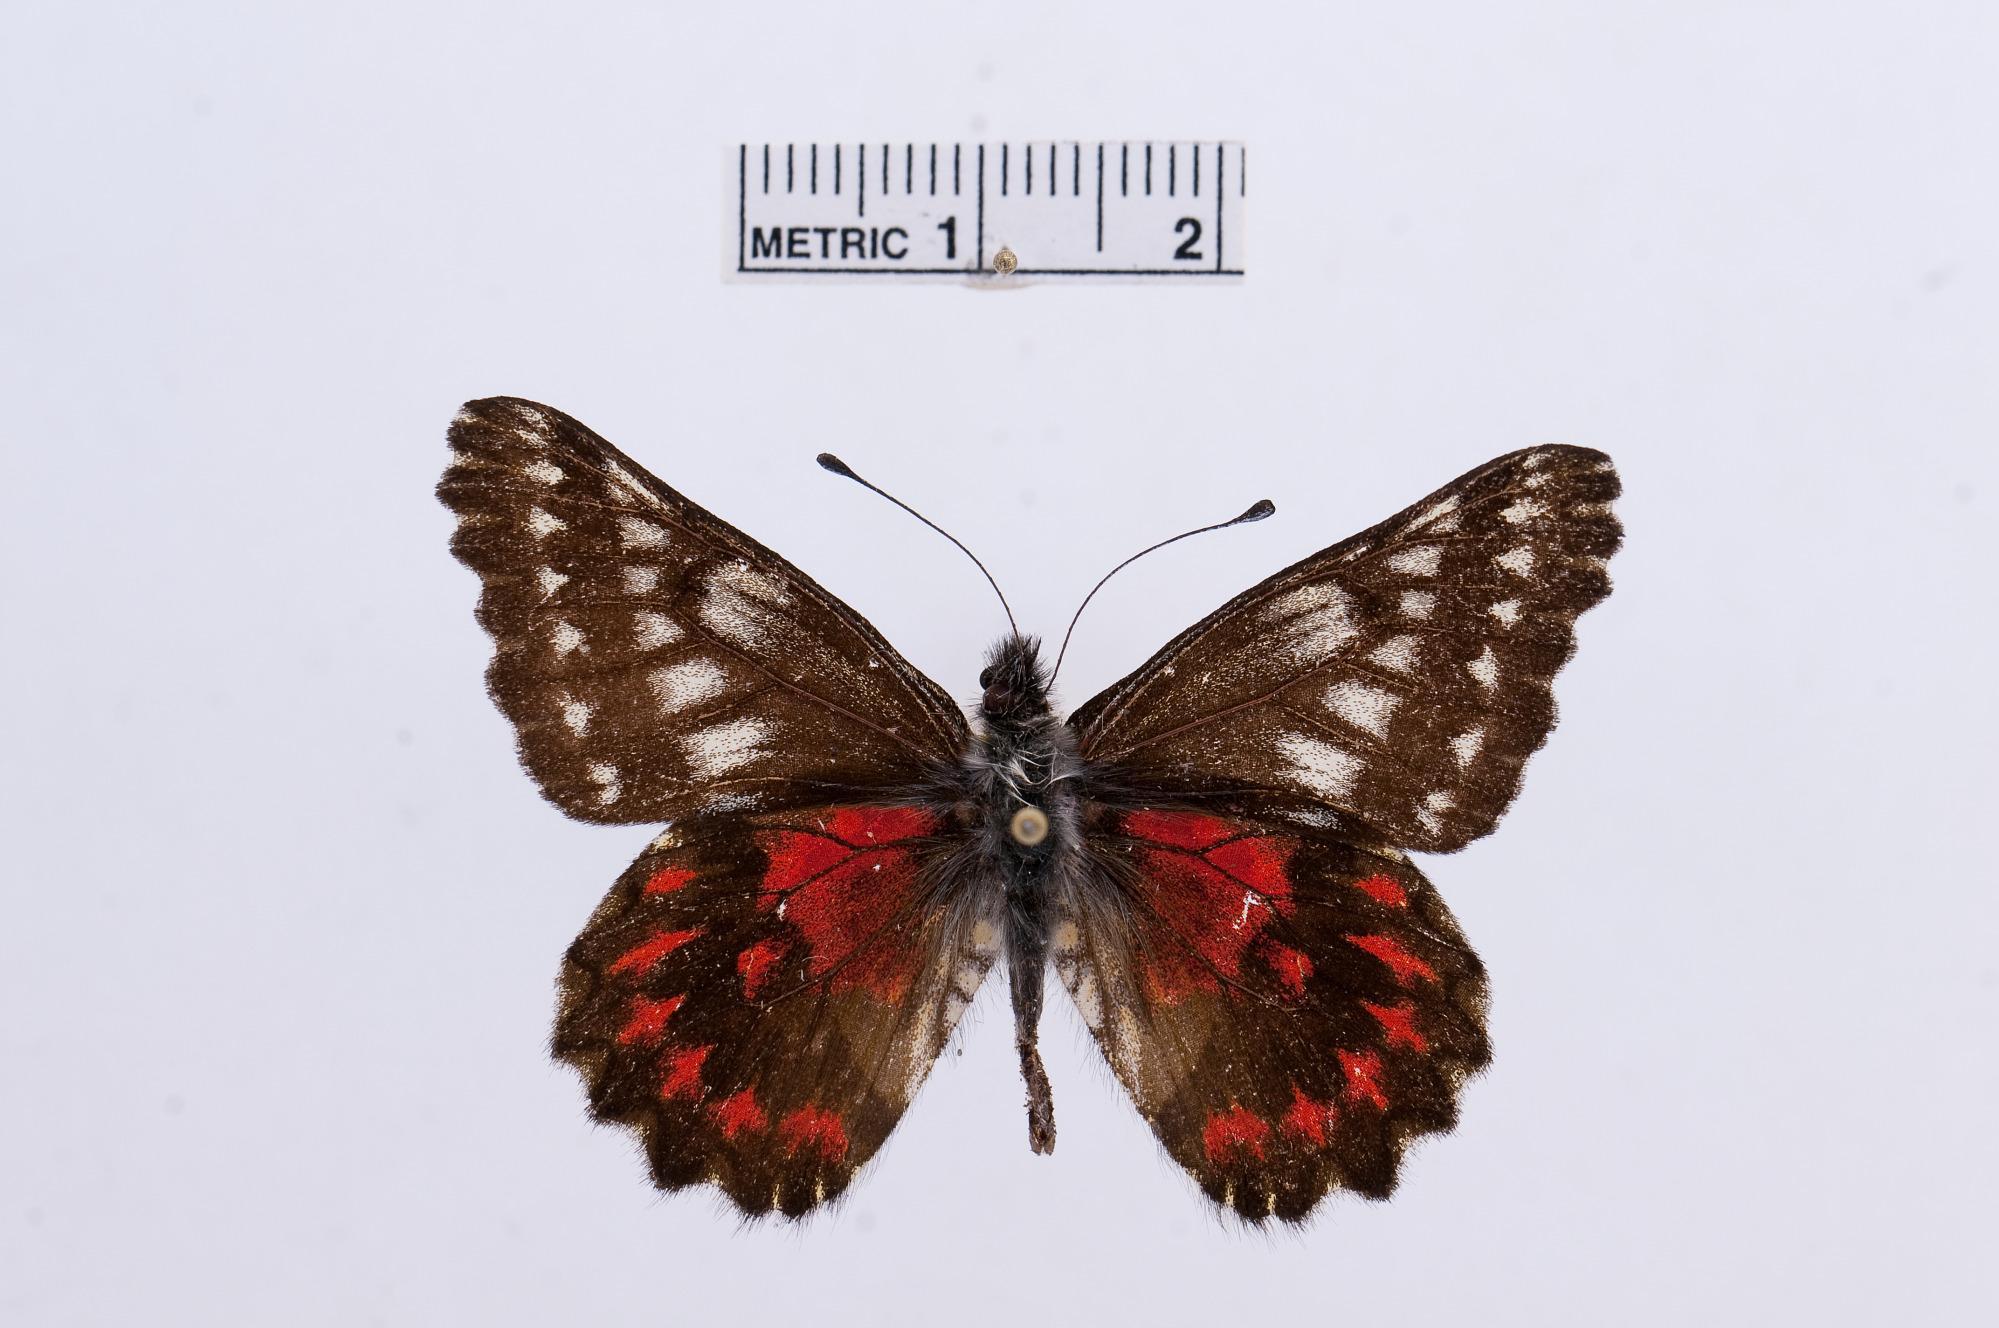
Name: Catasticta uricoecheae
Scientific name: Catasticta uricoecheae
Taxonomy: Animalia, Arthropoda, Hexapoda, Insecta, Lepidoptera, Pieridae, Pierinae